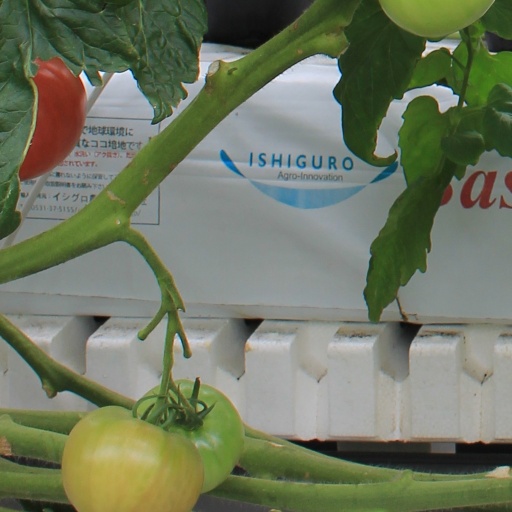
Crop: tomato